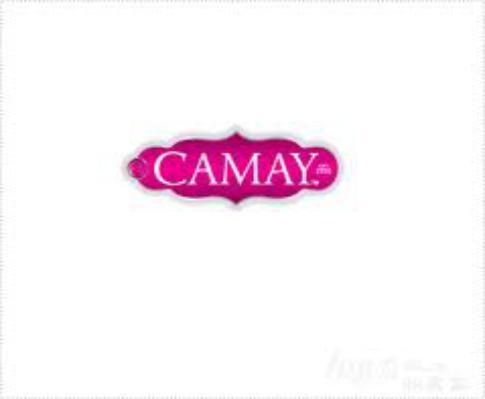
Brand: Camay
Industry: Necessities